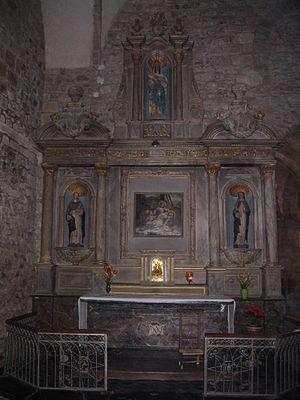
Retable du Rosaire du transept nord de l'église Saint-Martin, à Mayenne, Mayenne, France.
L'église Saint-Martin est une église catholique située à Mayenne, en France. Elle est inscrite aux monuments historiques depuis 1984.